Old Chang Kee

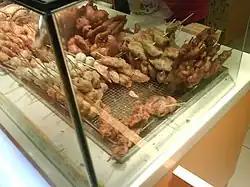
Some of the products of Old Chang Kee

Old Chang Kee is known for its curry puffs and has introduced various other types of curry puffs and snacks. In 2008, the products underwent rebranding, with its curry puffs renamed as Curry'O.